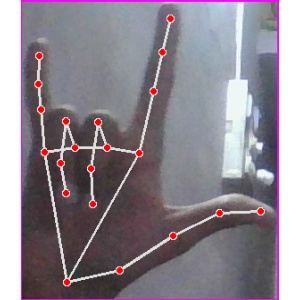
अक्षर: व